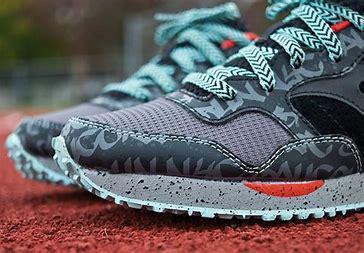
Brand: Saucony
Model: DXN